Tree shelter

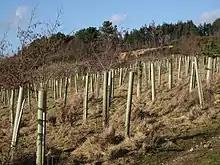
Young trees sheltered by plastic tubes

A tree shelter, tree guard or tree tube (sometimes also Tuley tube) is a structure used in tree planting, arboriculture and tree care that protects planted tree saplings from browsing animals and other dangers as the trees grow.